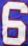
Number: 6